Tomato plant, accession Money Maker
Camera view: horizontal (90 deg, fisheye); turntable rotation: 0 degrees
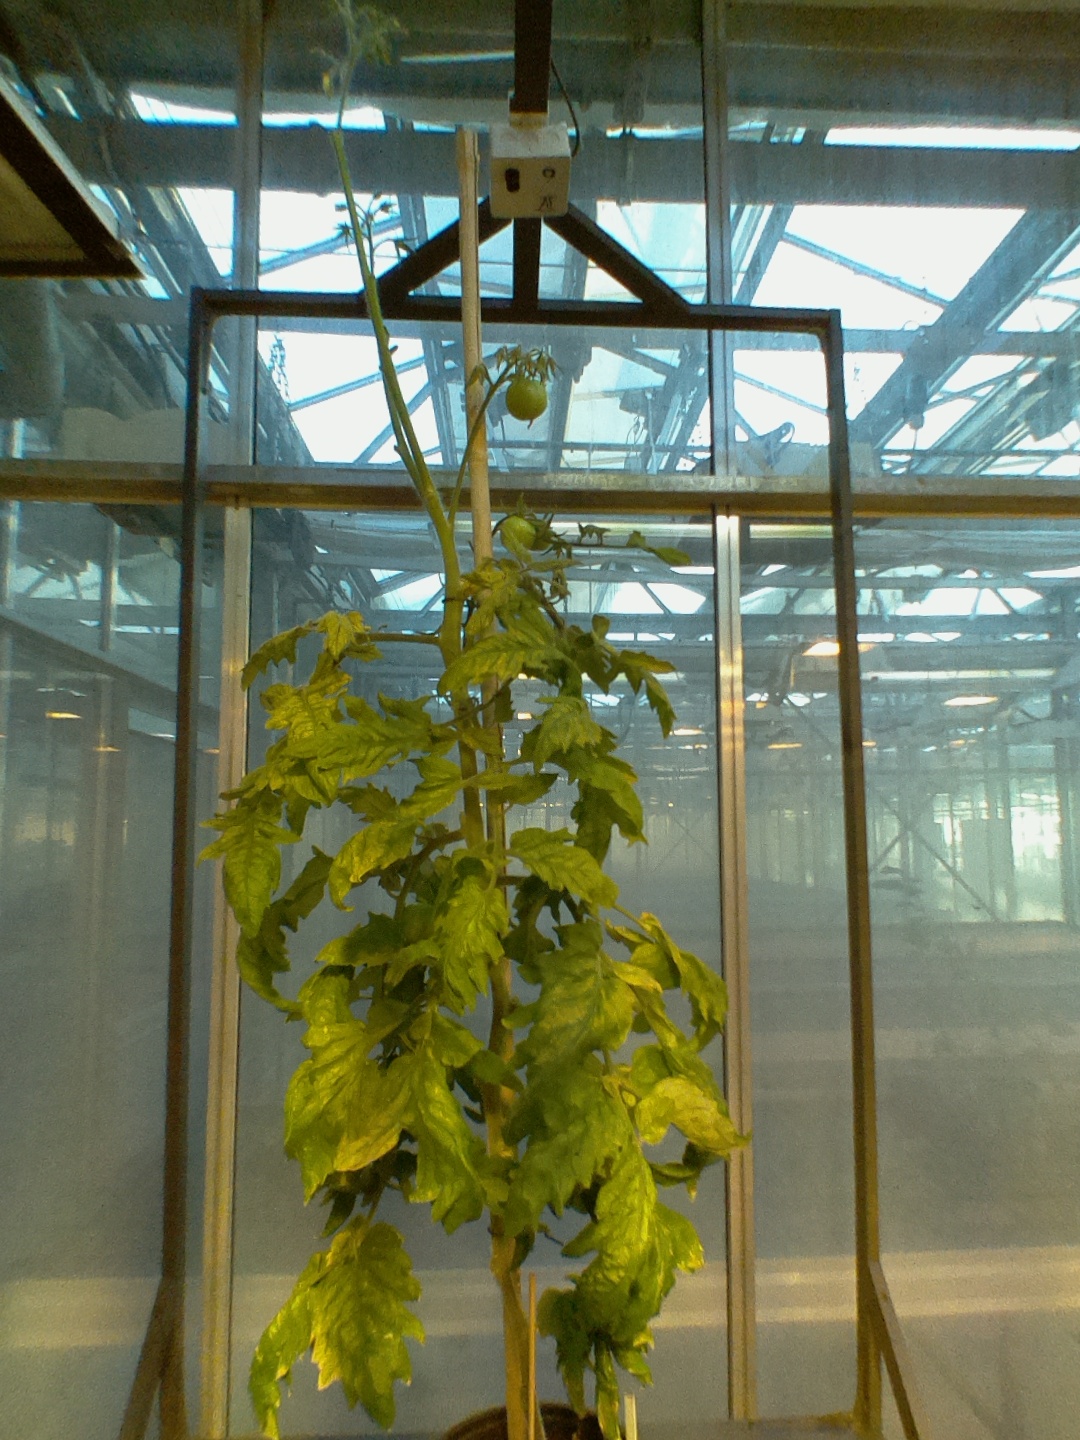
BBCH growth stage 79: 90% -100% of final fruit size